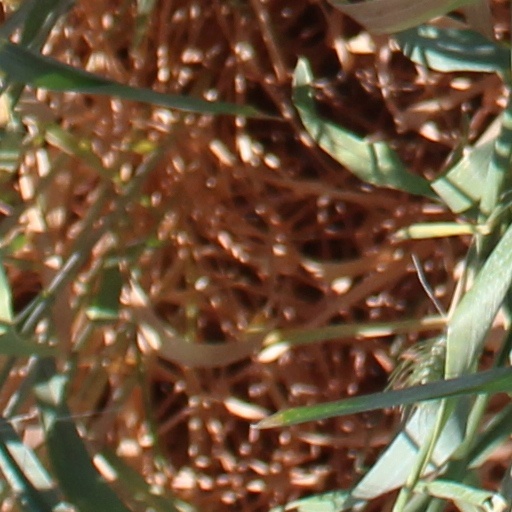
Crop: wheat